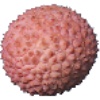
Label: lychee